Interval signal

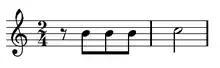
Historical interval signal of the BBC

An interval signal, or tuning signal, is a characteristic sound or musical phrase used in international broadcasting, numbers stations, and by some domestic broadcasters, played before commencement or during breaks in transmission, but most commonly between programs in different languages.